Kunashak

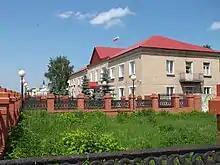
Building in Kunashak

Kunashak is a rural locality (a "selo") and the administrative center of Kunashaksky District, Chelyabinsk Oblast, Russia. Population: